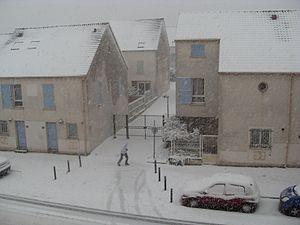
Les importantes chutes de neige du à Montreuil, quartier de la Boissière.
Montreuil [mɔ̃.tʁœj], qui fut également appelé Montreuil-sous-Bois, est une commune française située dans le département de la Seine-Saint-Denis dans la Métropole du Grand Paris, en région Île-de-France.